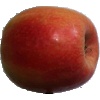
Label: Apple Pink Lady 1